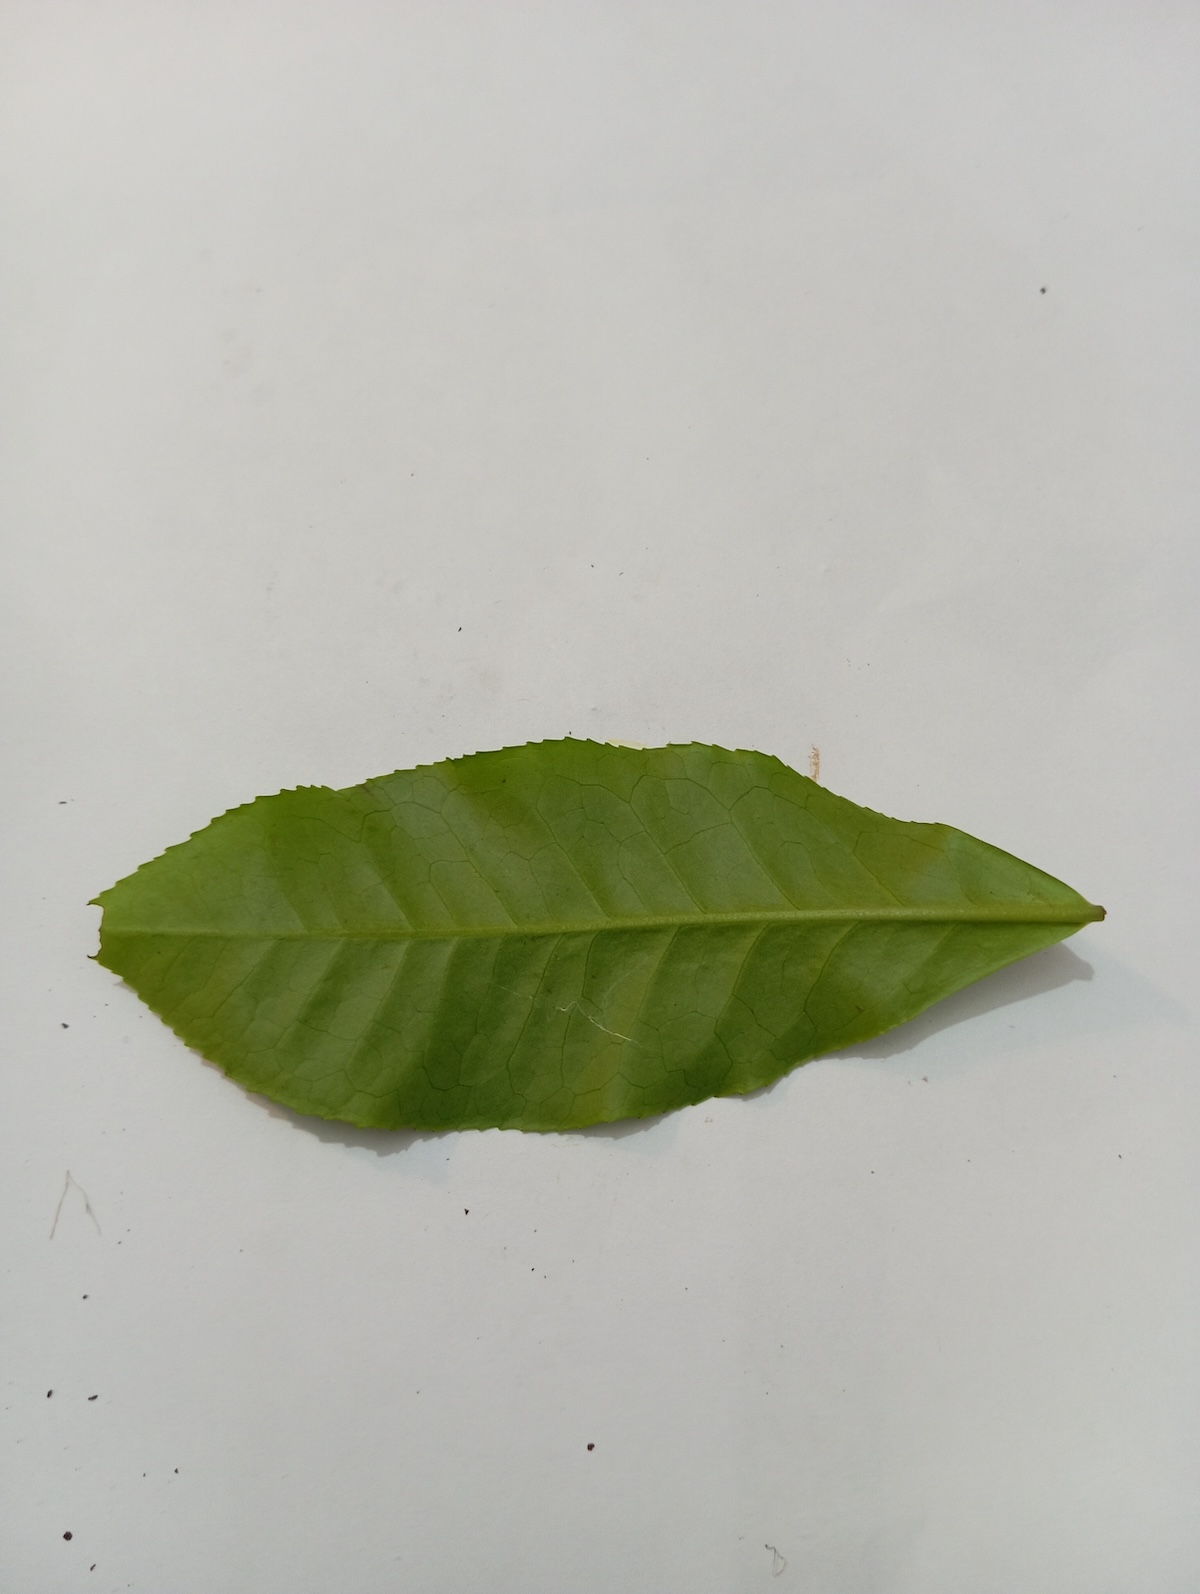
Label: Healthy leaf